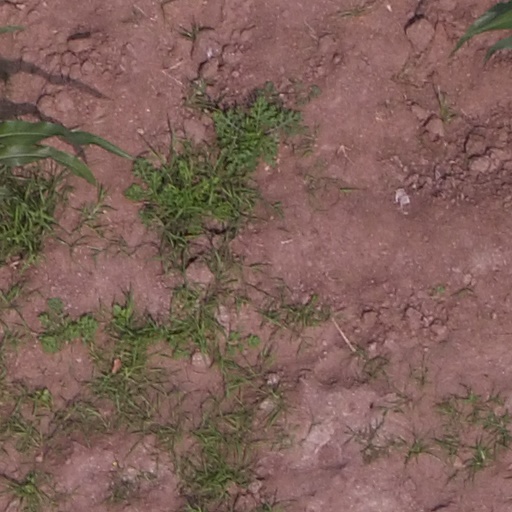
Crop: maize; corn